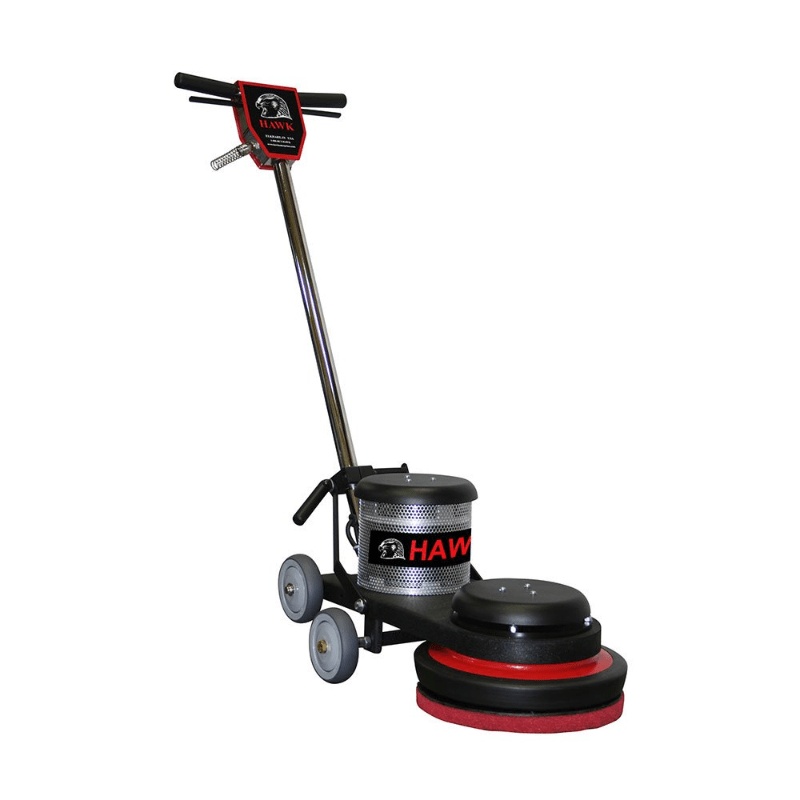
HAWK 13" High Speed Floor Burnisher (2,000 RPM) With Pad Driver
HAWK 13" High-Speed Burnisher – 2,000 RPM The HAWK 13” High-Speed Floor Burnisher is built for fast, professional-grade polishing, delivering exceptional high-gloss finishes with minimal effort. Featuring a 1.5 HP DC rectified motor, this burnisher operates at 2,000 RPM, ensuring efficient burnishing for commercial and industrial applications. With all-steel construction, a flexible pad driver, and quiet ball-bearing wheels, this machine offers smooth, powerful operation for extended use. Includes Flexible Harpoon Style Pad Driver and Pad Centering Clip Ideal For Commercial Floor Polishing – Delivers a professional shine in offices, schools, and hospitals. Industrial Facility Maintenance – Provides high-speed polishing in warehouses and manufacturing spaces. Hard Surface Refinishing – Enhances gloss on tile, concrete, and finished floors. Janitorial & Cleaning Services – Ensures consistent, long-lasting performance for cleaning professionals. Noise-Sensitive Environments – Operates at 69 dB (standard) or 62 dB (dust control), meeting GS42 noise standards. Why Choose the HAWK 13" High-Speed Floor Burnisher? Ultra-Fast 2,000 RPM Performance – Delivers quick, high-gloss results with minimal operator effort. Heavy-Duty Steel Frame – Welded, powder-coated steel construction for long-term durability. Ergonomic Handle & Safety Features – Thumb-operated safety switch and dual steel triggers for precise control. Wraparound Rubber Bumper – Protects walls and furniture from accidental damage. Flexible Pad Driver – Ensures even floor contact for consistent burnishing results. Quiet Operation – Runs at 69 dB (standard) or 62 dB (dust control), making it ideal for low-noise environments. HAWK 13" High Speed Floor Burnisher Features Powerful Motor – 1.5 HP, 66-frame DC rectified motor ensures high-speed burnishing efficiency. Multi V-Belt Drive – Drives burnishing pads at 2,000 RPM for smooth and consistent operation. Heavy-Duty Frame – Welded, powder-coated steel construction for enhanced durability. Ergonomic Handle – Variable position positive lock handle with vinyl grips for operator comfort. Wraparound Rubber Bumper – Protects walls and furniture from accidental impact. Non-Marking Wheels – 1” x 5” ball-bearing wheels for effortless maneuverability. Quiet Operation – Runs at 69 dB (standard) or 62 dB (dust control), meeting GS42 noise standards. HAWK F2000-13-01 Specs Machine Description 13″ Standard Pad Size 13″ Model # HP1513-2M Item # F2000-13-01 Speed/RPM 2000 Amp Draw 10.0 Amp dB Rating 69 dB Machine Weight 84 lbs. Motor 66 frame, 1.5 HP rectified DC motor Drive Multi-V belt drive Power 115 50/60 Hz power (230V optional) Power Cord 50 ft. (14-3) industrial power cord with molded plug HAWK 13" High Speed Floor Burnisher Resources HAWK 13" High Speed Floor Burnisher Installation Manual HAWK 13" High Speed Floor Burnisher Spec Sheet .page_crafter_heading_para_container-O1OJU36tcr { text-align: null; } .page_crafter_heading-O1OJU36tcr { color: #000; text-align: null; font-size: null; color: #000 !important; } .page_crafter_para-O1OJU36tcr { color: #000; font-size: ; text-align: null; color: #000 !important; } #HEADING_PARA-O1OJU36tcr { margin-bottom: 10px; } #SPACER-6R4g8zH5nf { margin-bottom: 10px; } .page_crafter_heading_para_container-1muejEl3ZO { text-align: null; } .page_crafter_heading-1muejEl3ZO { color: #000; text-align: null; font-size: null; color: #000 !important; } .page_crafter_para-1muejEl3ZO { color: #000; font-size: ; text-align: null; color: #000 !important; } #HEADING_PARA-1muejEl3ZO { margin-bottom: 10px; } #SPACER-vacVDSazgU { margin-bottom: 10px; } .page_crafter_heading-CwiKgX6wYx { color: #000; text-align: left; font-size: null; color: #000 !important; } #HEADING-CwiKgX6wYx { margin-bottom: 10px; } #TABLE-kNqd5ar3Ml { margin-bottom: 10px; } #SPACER-e0YFjYWziu { margin-bottom: 10px; } .page_crafter_pdf_list_heading-I5ijWkqoEc { color: #000; text-align: left; font-size: null; color: #000 !important; } #PDF_LIST-I5ijWkqoEc { margin-bottom: 10px; } #TABLE-yGrq9MmT0q { margin-bottom: 10px; } @media (max-width: 798px) { #HEADING_PARA-O1OJU36tcr { } #SPACER-6R4g8zH5nf { } #HEADING_PARA-1muejEl3ZO { } #SPACER-vacVDSazgU { } #HEADING-CwiKgX6wYx { } #TABLE-kNqd5ar3Ml { } #SPACER-e0YFjYWziu { } #PDF_LIST-I5ijWkqoEc { } #TABLE-yGrq9MmT0q { } }
Brand: Hawk Enterprises
Category: Home & Garden > Household Appliances > Floor Polishers & Buffers > Floor Buffers